Battle of Liberty Place

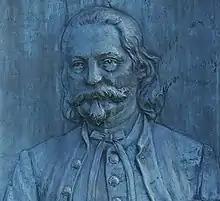
Frederick Nash Ogden

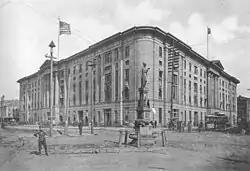
Custom House in 1892

About 4:00 in the afternoon, self-proclaimed Lieutenant Governor D. B. Penn made a proclamation calling on the militia of the state to assemble "for the purpose of driving the usurpers from power". Frederick Nash Ogden was appointed provisional general of the "Louisiana State Militia" (here representing the White League) by Penn and a statement was made to blacks in Louisiana that their rights and property should not be harmed. Already by 3 PM armed men were stationed at the intersection of all streets on the south side of Canal Street, from the river to Clayborne street. At 4 PM, a body of Metropolitan Police with cavalry and artillery, commanded by Longstreet, arrived at Canal Street and ordered the armed citizens to disperse. Once firing began, however, the police broke and the White League captured one piece of artillery. The White League then captured City Hall and the fire alarm telegraph and built a barricade along Poydras Street and from that street to the canal. A company of federal troops protected the custom house but was not involved in the initial conflict, while the White League held the portion of the city above the canal and massed around Jackson Square and the St. Louis Hotel. Most of the barricades were made with street railroad cars.